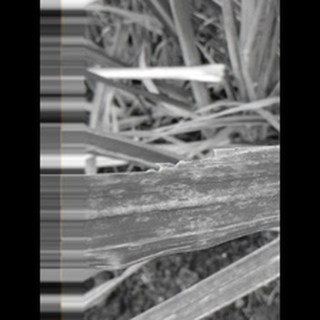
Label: sugarcane_rust